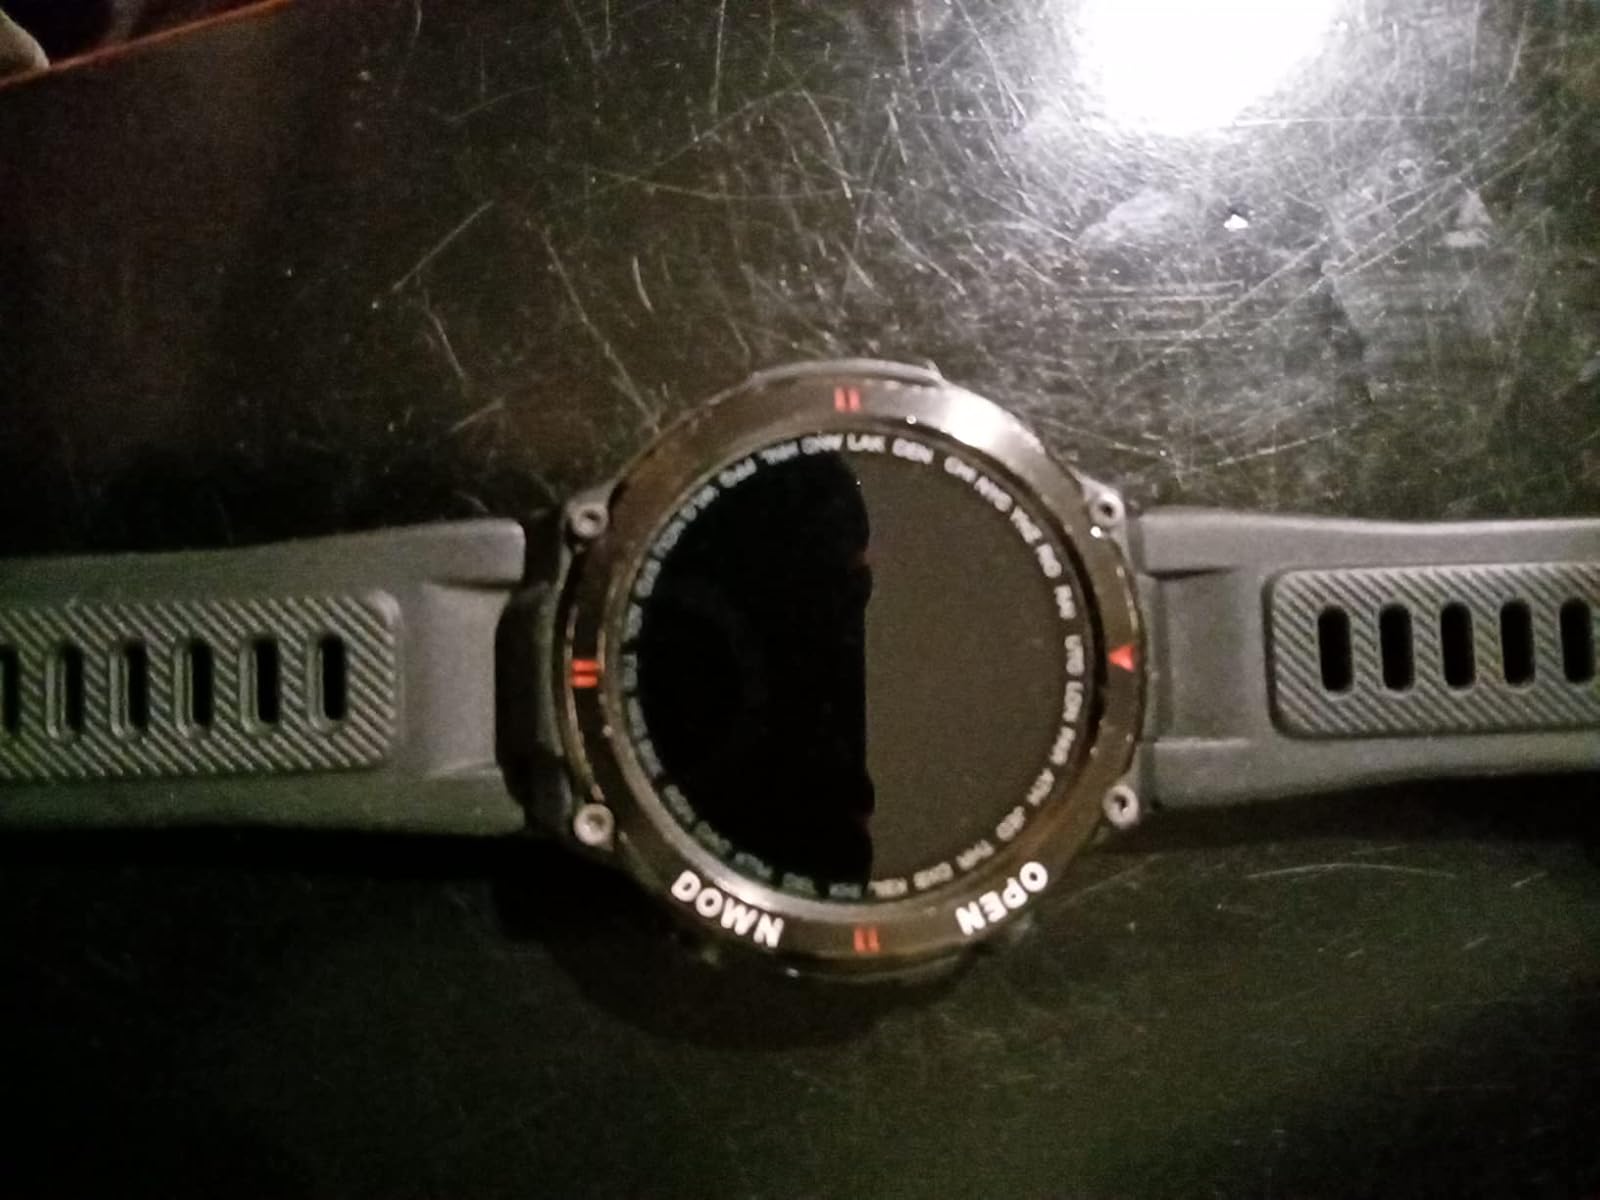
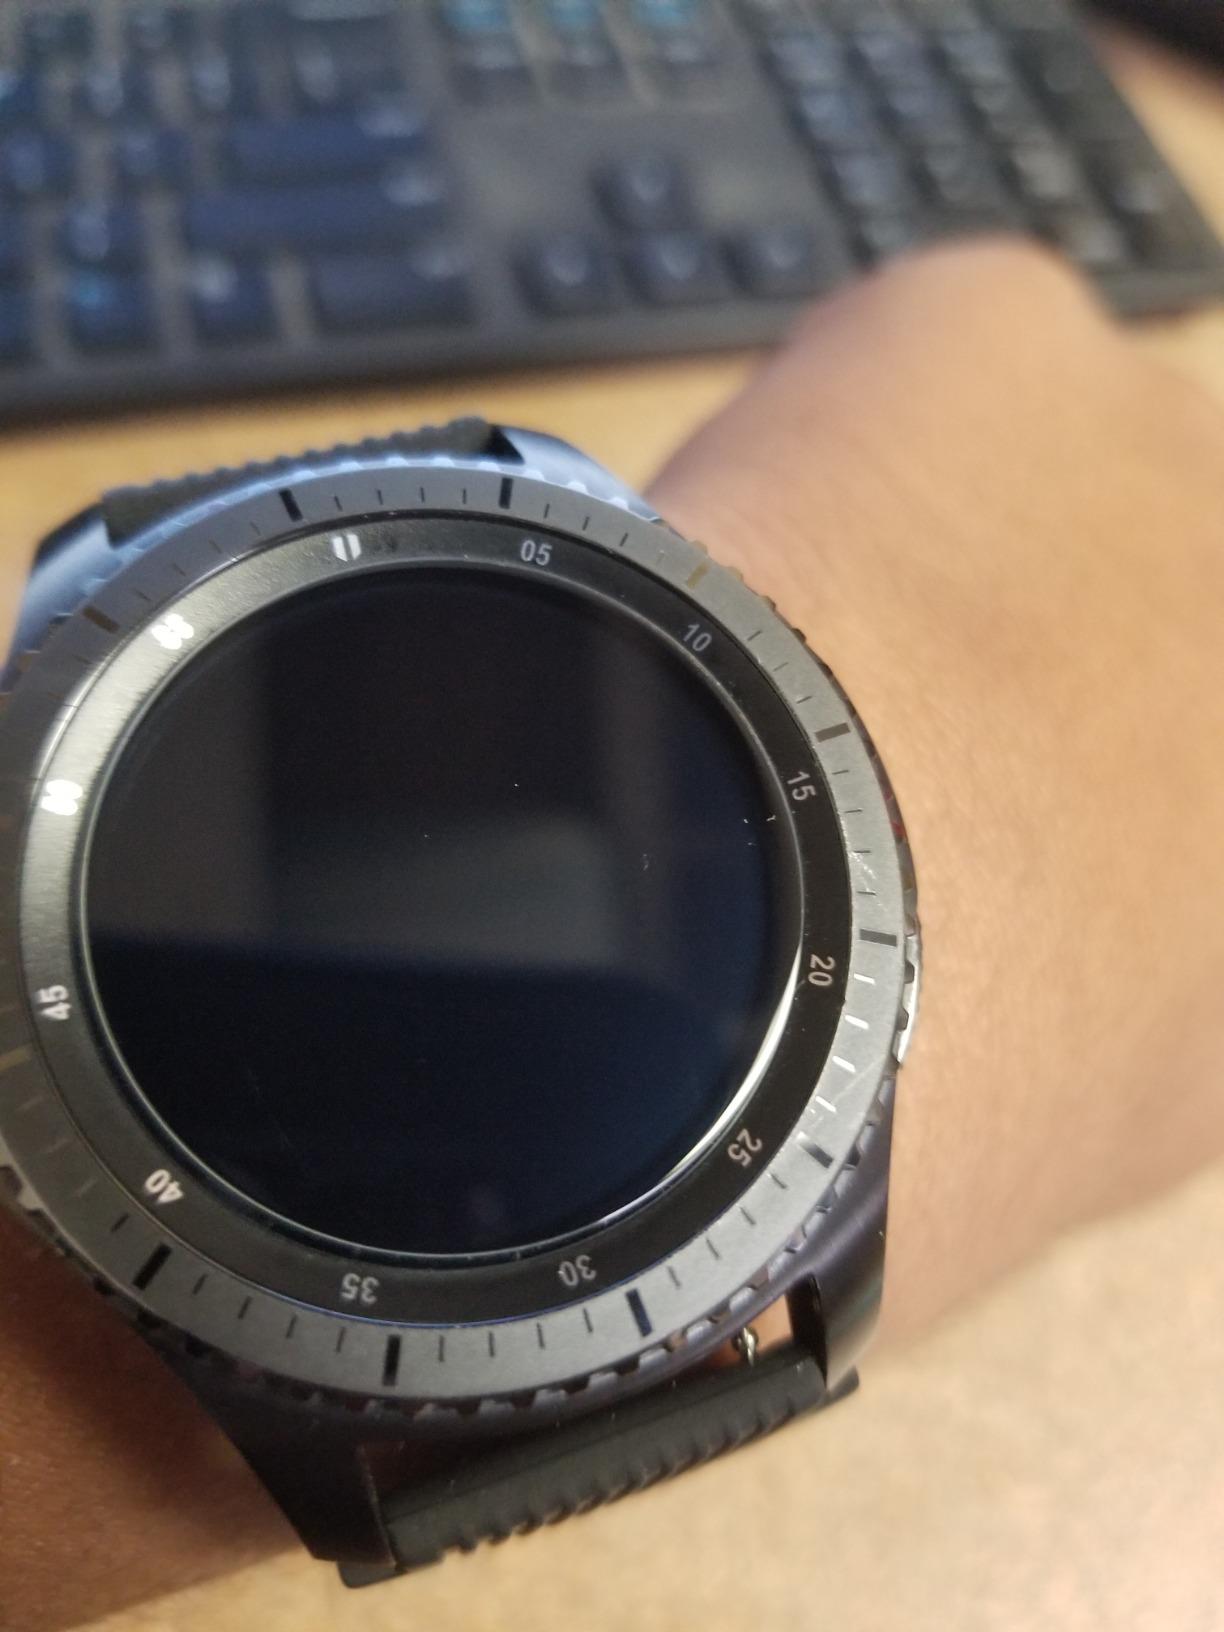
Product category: smartwatch
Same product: no